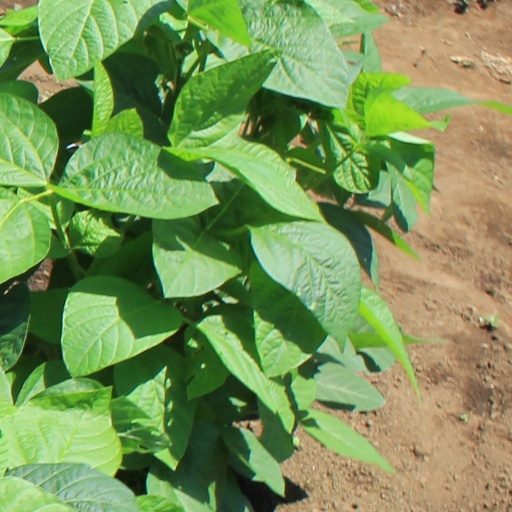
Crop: soybean